Eastern Bloc politics

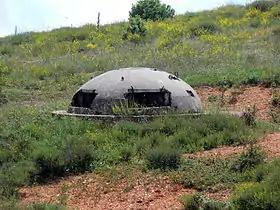
One of over 700,000 bunkers built by Enver Hoxha in Albania

As with Yugoslavia after the Tito–Stalin split, Albania took a different course than most of the rest of the Eastern Bloc. Because of Party of Labour of Albania First Secretary Enver Hoxha's adherence to Stalinism, Albania broke with the Soviet Union in 1960 following the Soviet de-stalinization. Albania began to establish closer contacts with Mao Zedong's People's Republic of China. Following Mao's death and China seeking close ties with the United States, Albania also severed ties with China in 1978.